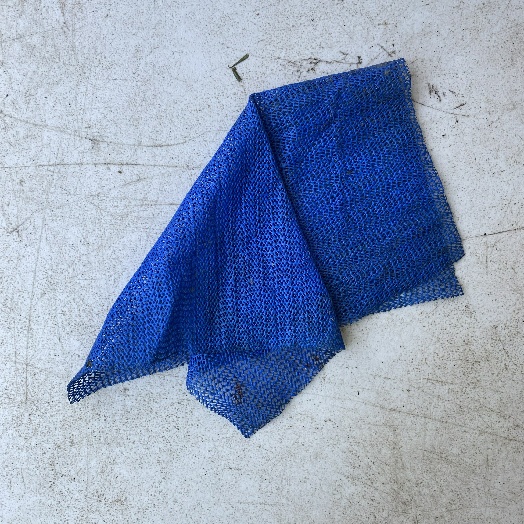
Label: Textile Trash